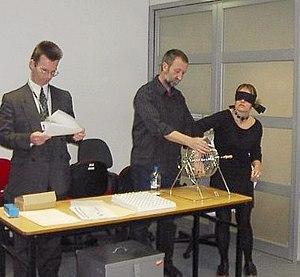
Le système électoral australien s'est développé en Australie pendant près de 150 ans de gouvernement continûment démocratique. Il possède un certain nombre de caractéristiques distinctives, comme le vote obligatoire, le vote alternatif, appelé parfois vote préférentiel, et l'usage du scrutin proportionnel pour élire la Chambre haute, le Sénat australien.